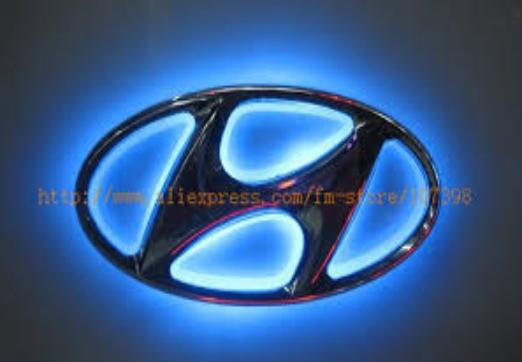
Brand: Hyundai-1
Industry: Transportation